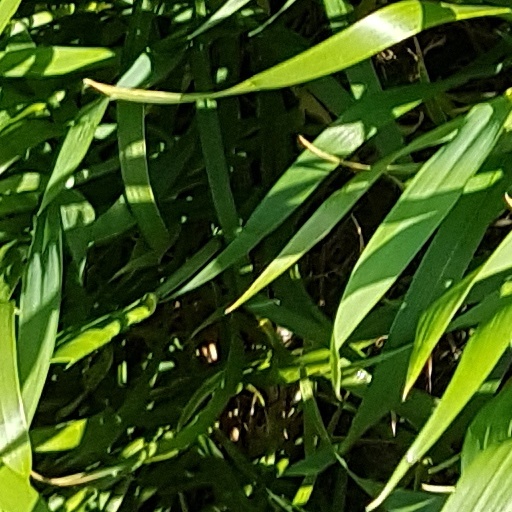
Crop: wheat